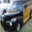
Label: automobile